Phases of Operation Car Wash

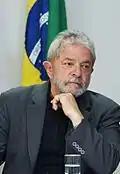
Luiz Inácio Lula da Silva was taken to testify to the Federal Police in the 24th phase

On 2 July 2015, the Police launched the 15th phase, code named Monaco Connection, serving five court orders, four of which were for search and seizure and one for pre-trial detention. , former director of the international department of Petrobras, was arrested in the city of Rio de Janeiro and sent to prison in Curitiba, due to kickbacks of more than 10 million euros ($ million) in company business. Zelada had previously been cited by two whistleblowers, and , as the beneficiary of the corruption scheme. He was the successor of , acting in the international department of Petrobras from 2008 to 2012.